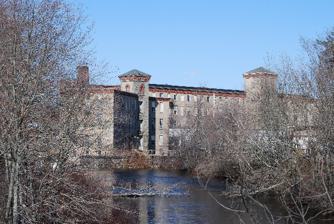
Building: Centreville Mill
Country: United States of America
Year built: 1861
United States historic place Centreville Mill U.S. National Register of Historic Places Centreville Mill Show map of Rhode Island Show map of the United States Location West Warwick, Rhode Island Coordinates 41°41′50″N 71°31′13″W / 41.69733°N 71.52017°W / 41.69733; -71.52017 Built 1861 NRHP reference No. 05000582 Added to NRHP June 10, 2005 The Centreville Mill is an historic textile mill at 3 Bridal Avenue in West Warwick, Rhode Island .  The mill complex is located on a site that has been used for textile processing since 1794, only four years after Samuel Slater 's successful mill operation was established in Pawtucket .  The oldest surviving buildings on the east side of the Pawtuxet River date to the 1860s. The mill was listed on the National Register of Historic Places in 2005. See also National Register of Historic Places listings in Kent County, Rhode Island References